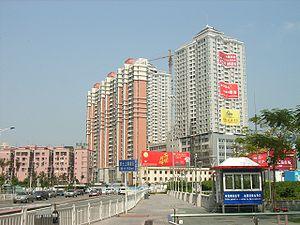
Le district de Luohu est l'une des huit subdivisions administratives de Shenzhen dans la province de Guangdong en Chine. Il se trouve sur la rivière des Perles, à la frontière avec Hong Kong. Il compte de nombreux commerces.